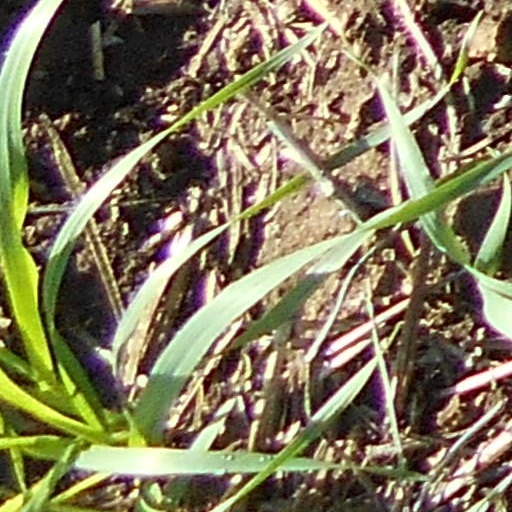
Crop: wheat